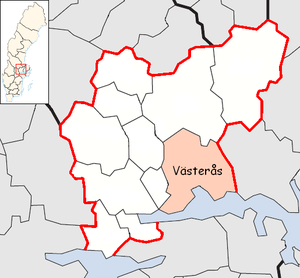
La commune de Västerås est une commune suédoise du comté de Västmanland. 144 595 personnes y vivent. Son chef-lieu se situe à Västerås.